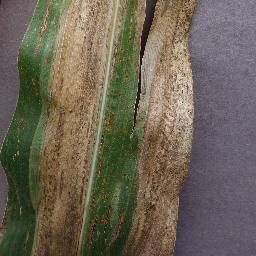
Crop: corn
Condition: (maize)_northern_blight